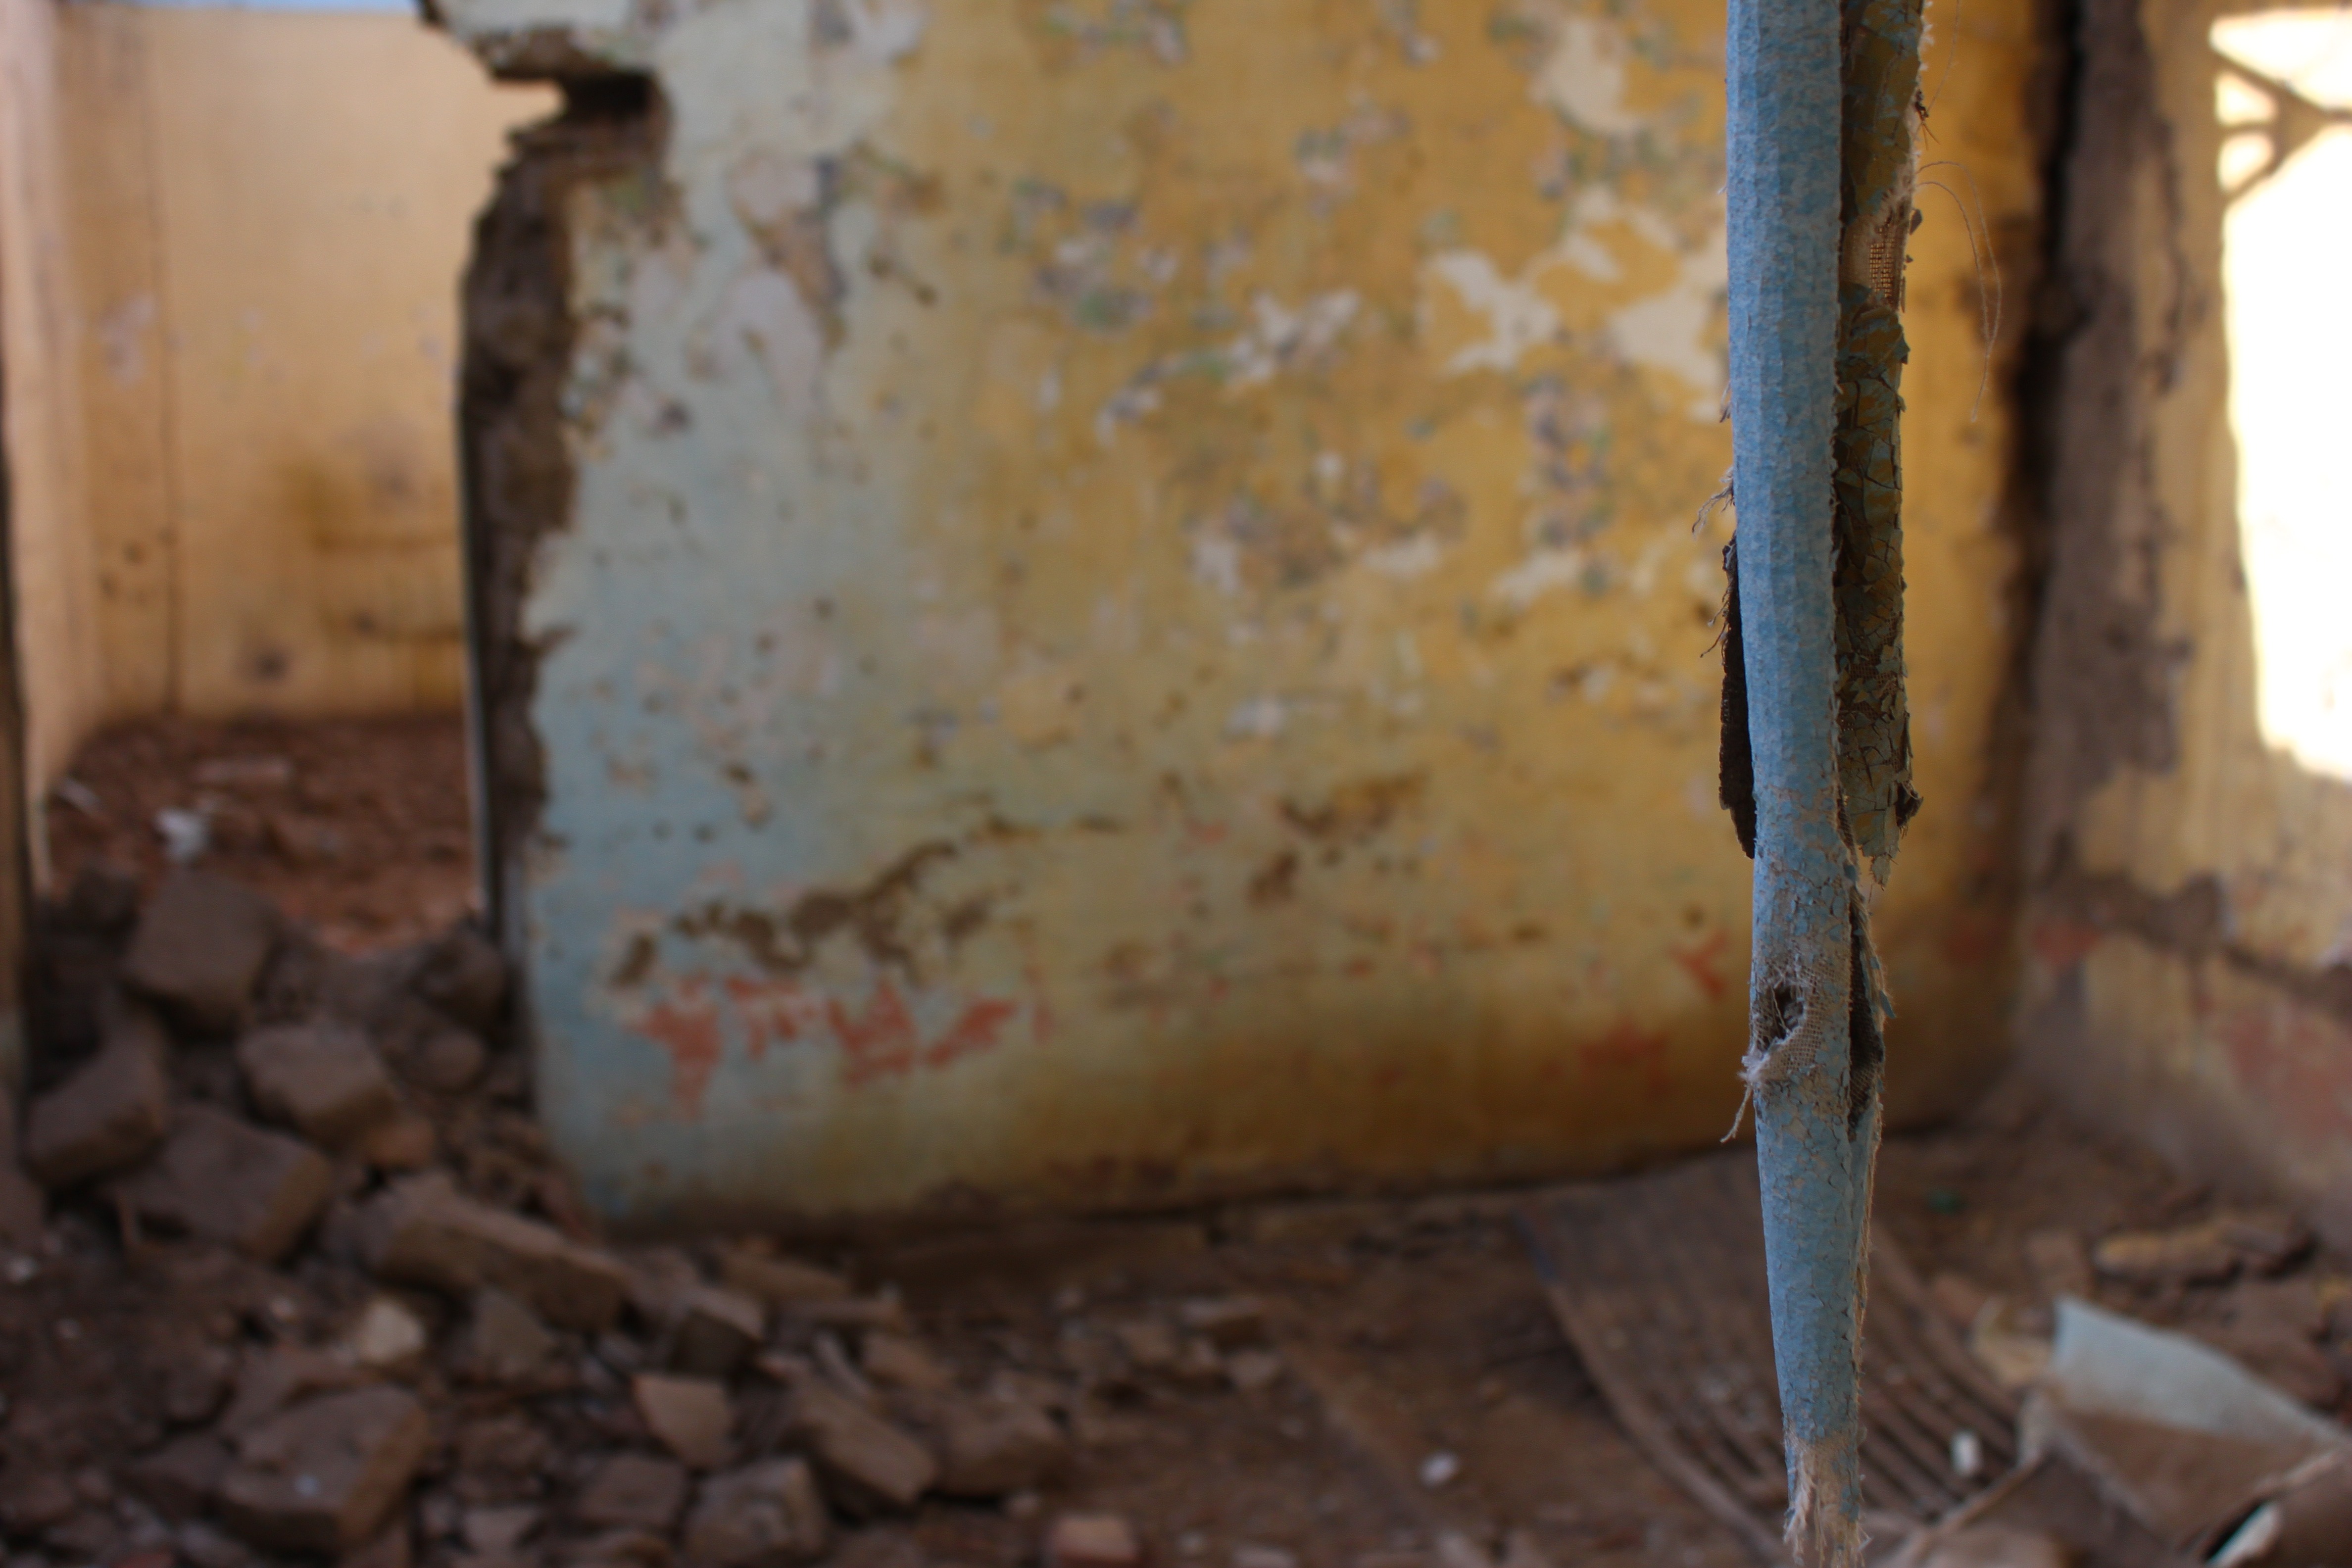
wood, texture, old, soil, dirty, cloth, material, painting, fabric, ruins, mold, antiques